City Loop

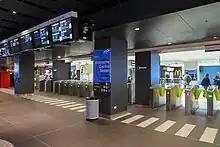
Melbourne Central Station fare gates in 2017.

The Clifton Hill tunnel is the only tunnel able to operate as a full loop as the tunnel breaks off towards both Jolimont and Flinders Street after Parliament. Previously this tunnel was used to operate the full time City Circle train line that ran on a permanent loop around the CBD, however in 1993 this service was replaced by the surface-level City Circle tram. The tunnel is still used partially as an alternative form of transport in cases where some lines are temporarily shut down.